Infrared spectroscopy

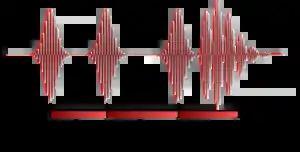
Pulse Sequence used to obtain a two-dimensional Fourier transform infrared spectrum. The time period formula_10 is usually referred to as the coherence time and the second time period formula_11 is known as the waiting time. The excitation frequency is obtained by Fourier transforming along the formula_10 axis.

Nonlinear two-dimensional infrared spectroscopy is the infrared version of correlation spectroscopy. Nonlinear two-dimensional infrared spectroscopy is a technique that has become available with the development of femtosecond infrared laser pulses. In this experiment, first a set of pump pulses is applied to the sample. This is followed by a waiting time during which the system is allowed to relax. The typical waiting time lasts from zero to several picoseconds, and the duration can be controlled with a resolution of tens of femtoseconds. A probe pulse is then applied, resulting in the emission of a signal from the sample. The nonlinear two-dimensional infrared spectrum is a two-dimensional correlation plot of the frequency ω that was excited by the initial pump pulses and the frequency ω excited by the probe pulse after the waiting time. This allows the observation of coupling between different vibrational modes; because of its extremely fine time resolution, it can be used to monitor molecular dynamics on a picosecond timescale. It is still a largely unexplored technique and is becoming increasingly popular for fundamental research.